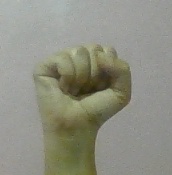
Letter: saad